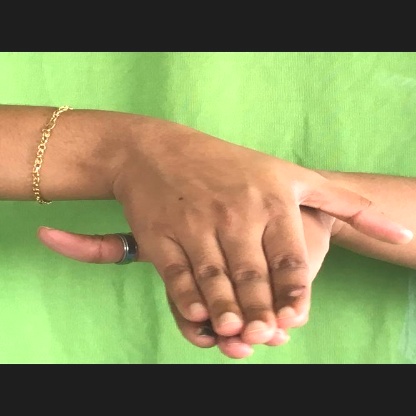
Mudra: Matsya